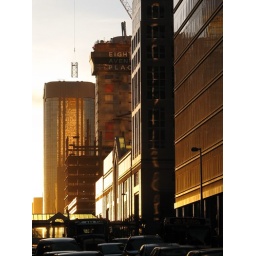
EAP (Eight Avenue Place), a new 51 storey office tower rises in behind Bankers Hall.